Paarlahti

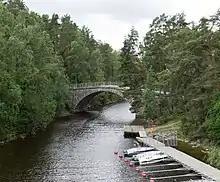
The Aunessilta bridge crosses Paarlahti in Kämmenniemi, Tampere

Paarlahti is a bay or inlet of the lake of Näsijärvi in the former Teisko municipality (now part of Tampere). Paarlahti is about 10 km long and has a maximum depth of about 60 m.